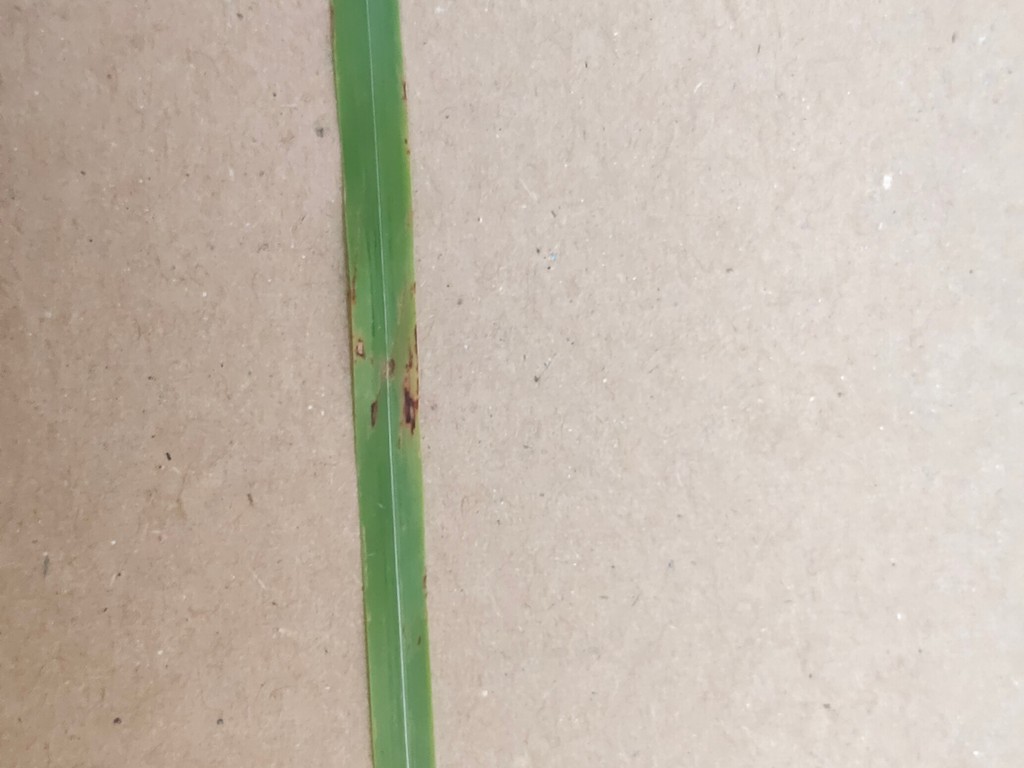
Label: Unhealthy